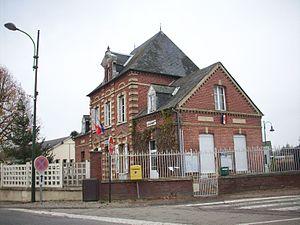
Mairie de Calleville.
Calleville est une commune française située dans le département de l'Eure, en région Normandie.